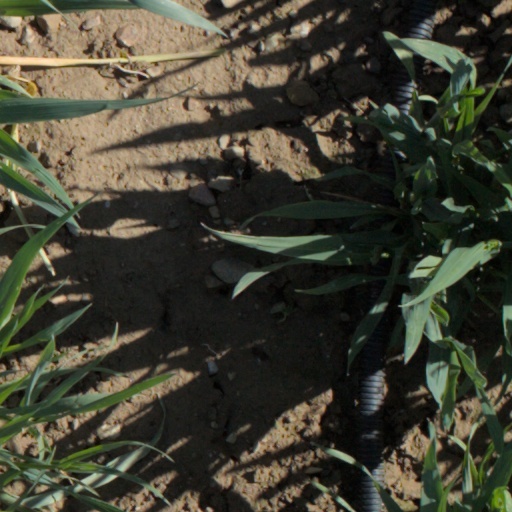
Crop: wheat